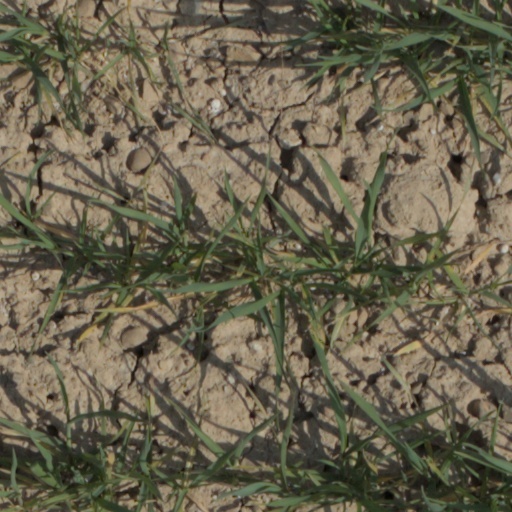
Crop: wheat